Principality of Polotsk

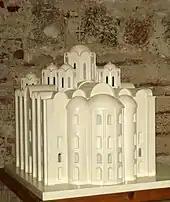
Saint Sophia Cathedral in Polotsk (rebuilt in the mid-18th century)

For two following centuries, the Principality of Polotsk was controlled by descendants of Izyaslav. All other lands of Kievan Rus' were under the control of princes who were descendants of Yaroslav the Wise.